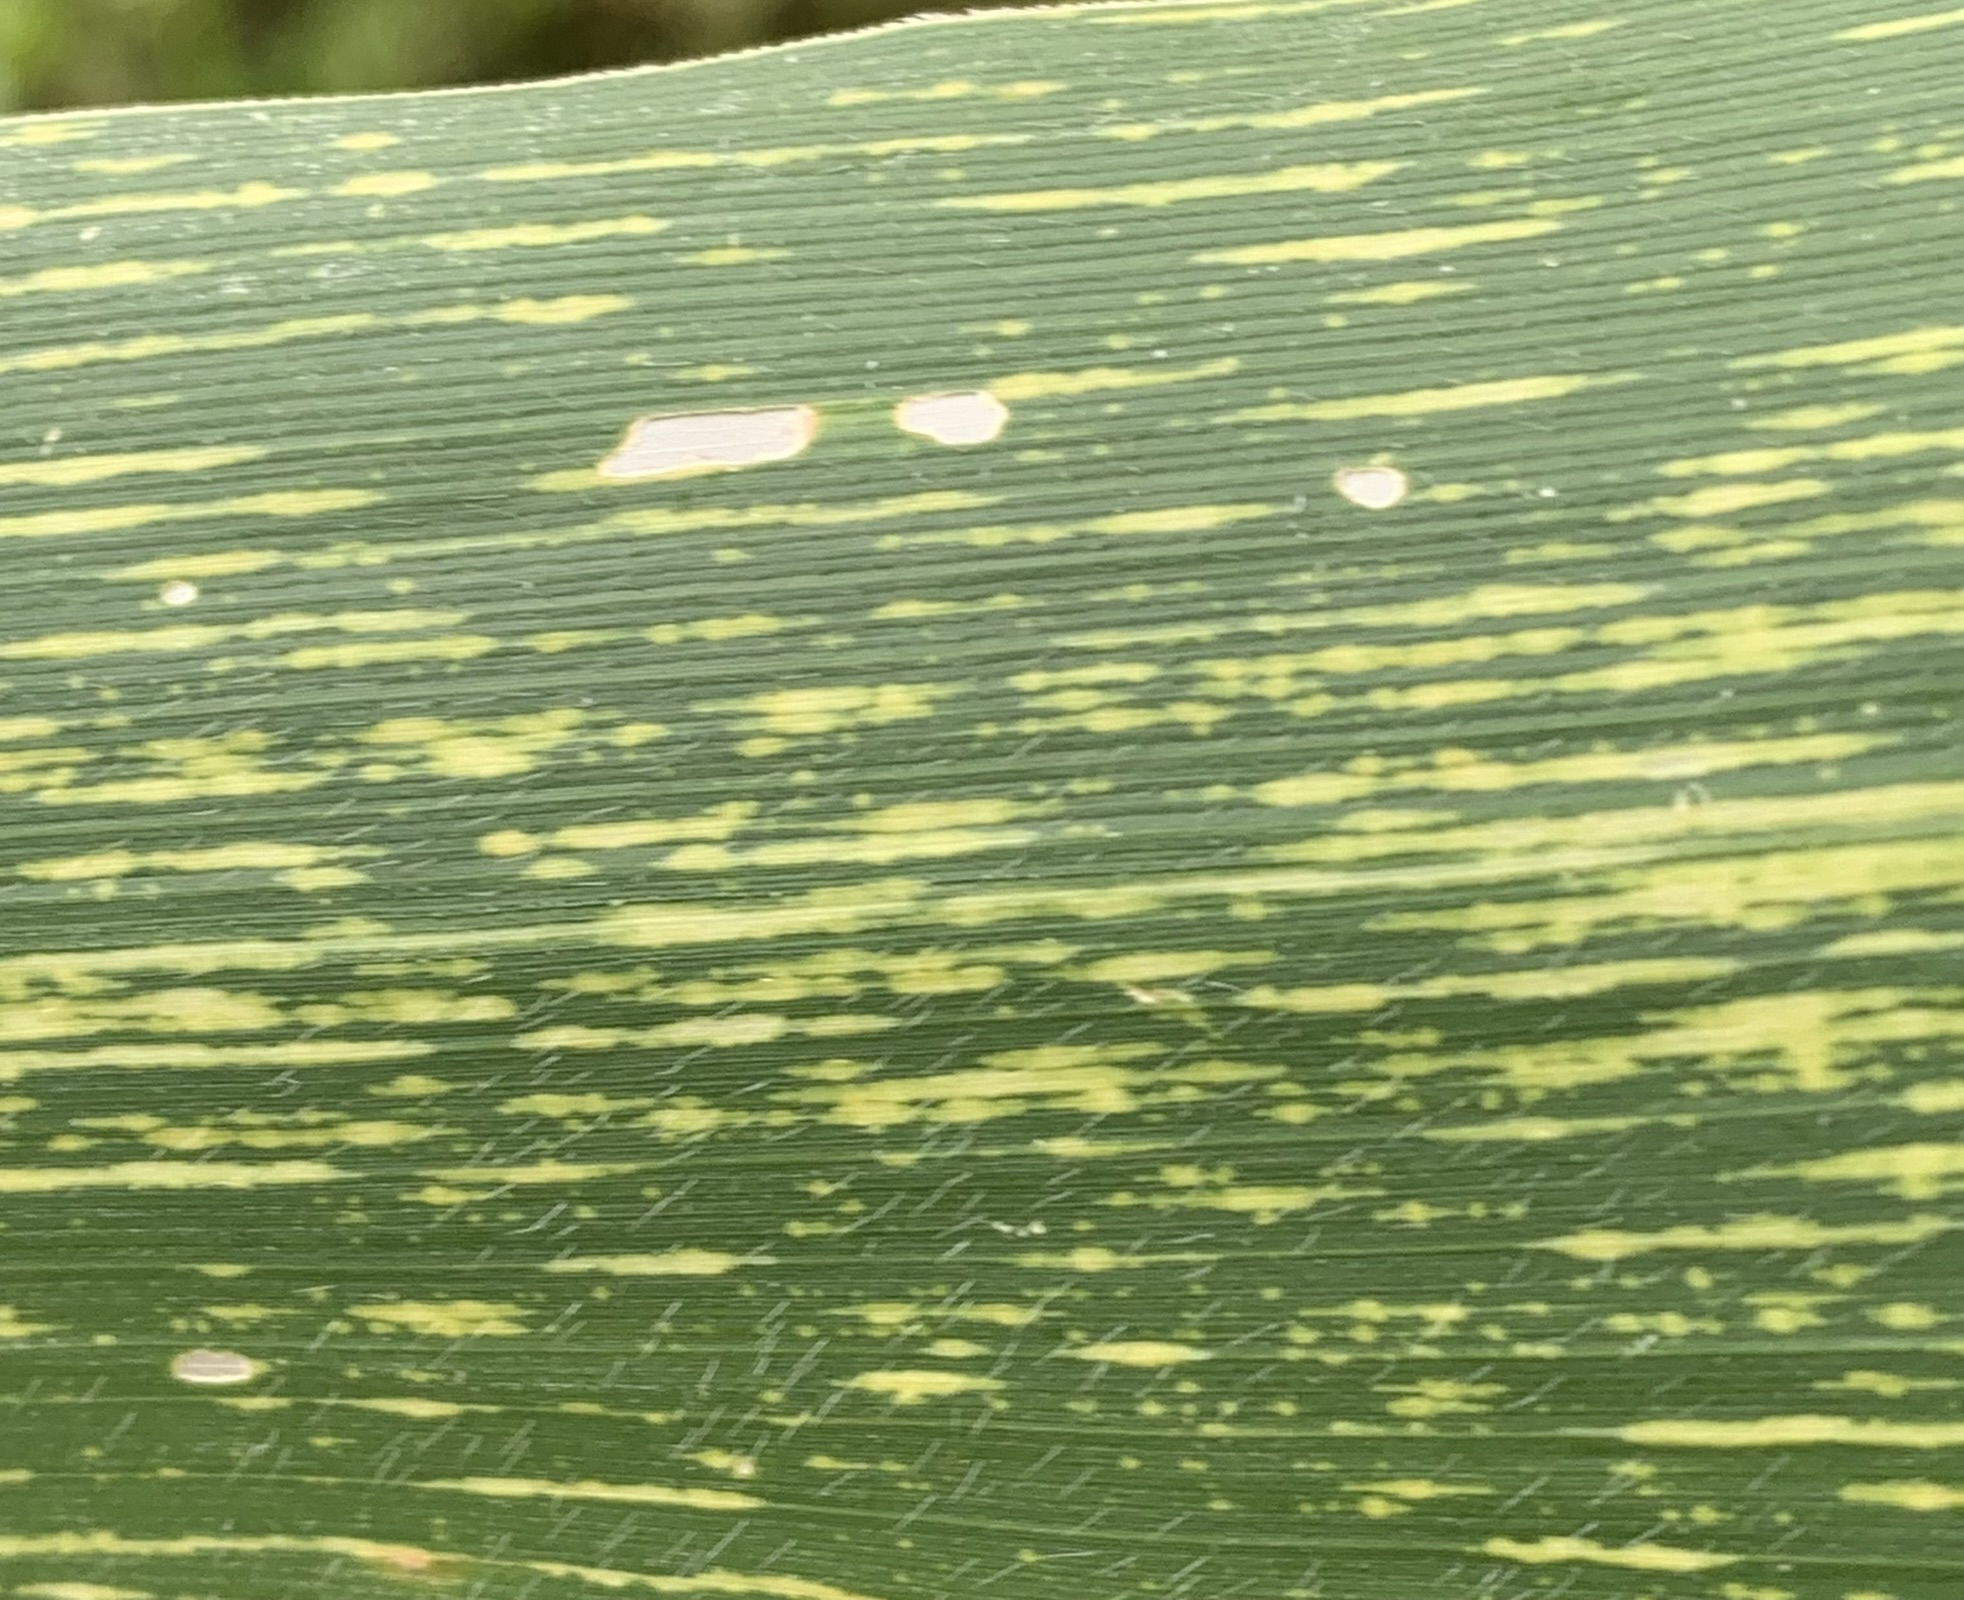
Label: MSV